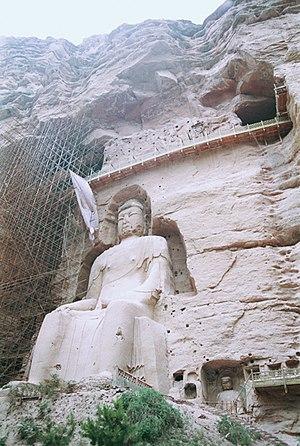
Les temples sous roche sont des monuments consacrés établis dans des grottes souterraines creusées dans le roc, ou naturelles. Ces temples souterrains et les temples monolithiques sculptés dans la roche sont une forme de l'architecture et de la construction sous roche ancienne, techniques de construction étroitement liées avec la sculpture dans la pierre. Les plus vastes complexes de temples sous roche créés artificiellement ont vu le jour en Inde, où l'on trouve environ 1 200 ensembles, et dans les régions frontalières en Asie.